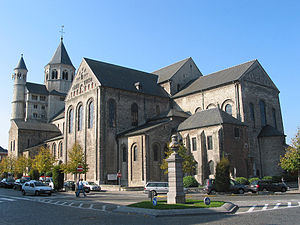
Nivelles / Kildeangivelser
Kirke i Nivelles
Nivelles er en by i Vallonien i det centrale Belgien. Byen ligger i provinsen Vallonsk Brabant. Indbyggertallet er 28.521, og byen har et areal på 60,6 km².